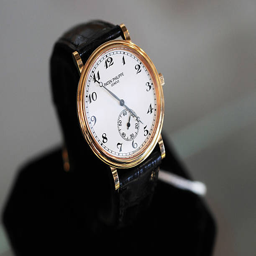
a watch is displayed during a media preview of the auction of personal property that once belonged to person and woman in the borough .